Bangangté

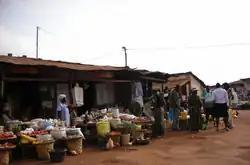
Marché A in Bangangté, Cameroon

There are two main markets in Bangangté: Marché A and B. Marché A is located in the center of the town and is open seven days a week and sells a variety of fresh produce, clothing, basic hardware supplies and electronics.